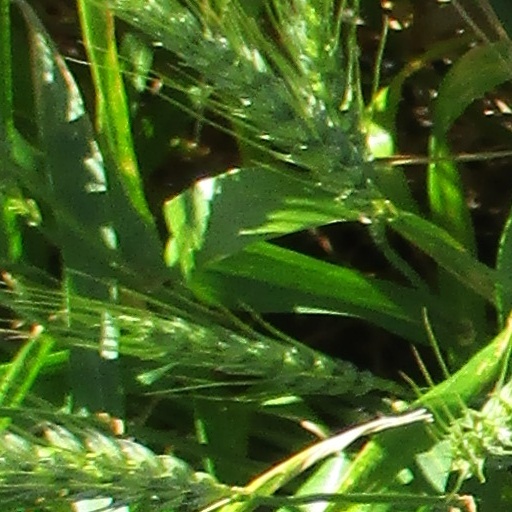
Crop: wheat